Oxnard, California

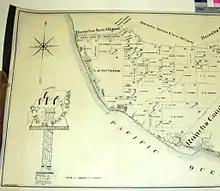
Oxnard was originally a part of Rancho El Rio de Santa Clara o la Colonia, granted in 1837 by Governor Alvarado to seven retired soldiers from the Presidio of Santa Barbara.

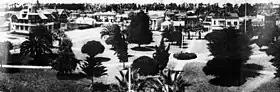
Downtown Oxnard, early 1900s

Before the arrival of Europeans, the area was inhabited by Chumash Native Americans. The first European to encounter the area was explorer João Rodrigues Cabrilho, who claimed it for Spain in 1542. During the mission period, Mission San Buenaventura, established in 1782, used the area for raising cattle.